.an

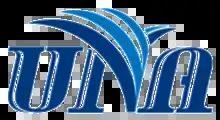
Logo of the University of the Netherlands Antilles, which administered the .an domain

.an was the Internet country code top-level domain (ccTLD) for the former Netherlands Antilles. It was administered by the University of the Netherlands Antilles. The domain was phased out after the Netherlands Antilles were dissolved in 2010. As of November 2010 the .an domain remained live with over 800 domains registered under .an, including secondary levels. On 31 July 2015, use of the domain was discontinued.